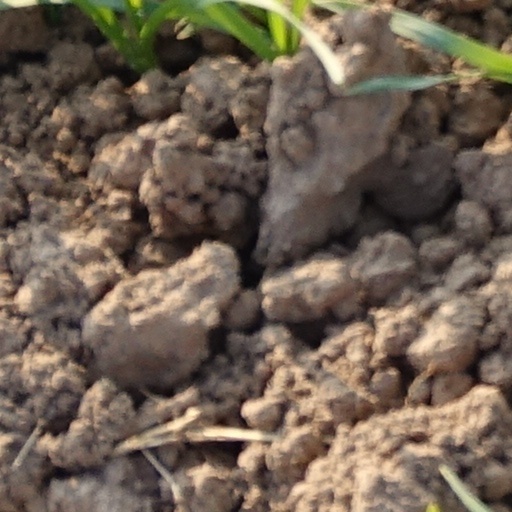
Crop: wheat